Overton, Hampshire

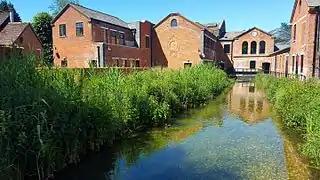
Bombay Sapphire

The 2011 population of the village was 4,315, rising to 4,935 when the hamlets of Laverstoke and Steventon are included with the village expanding following the developments at Foxdown, Overton Hill, Charters Hill and Seven Acres.